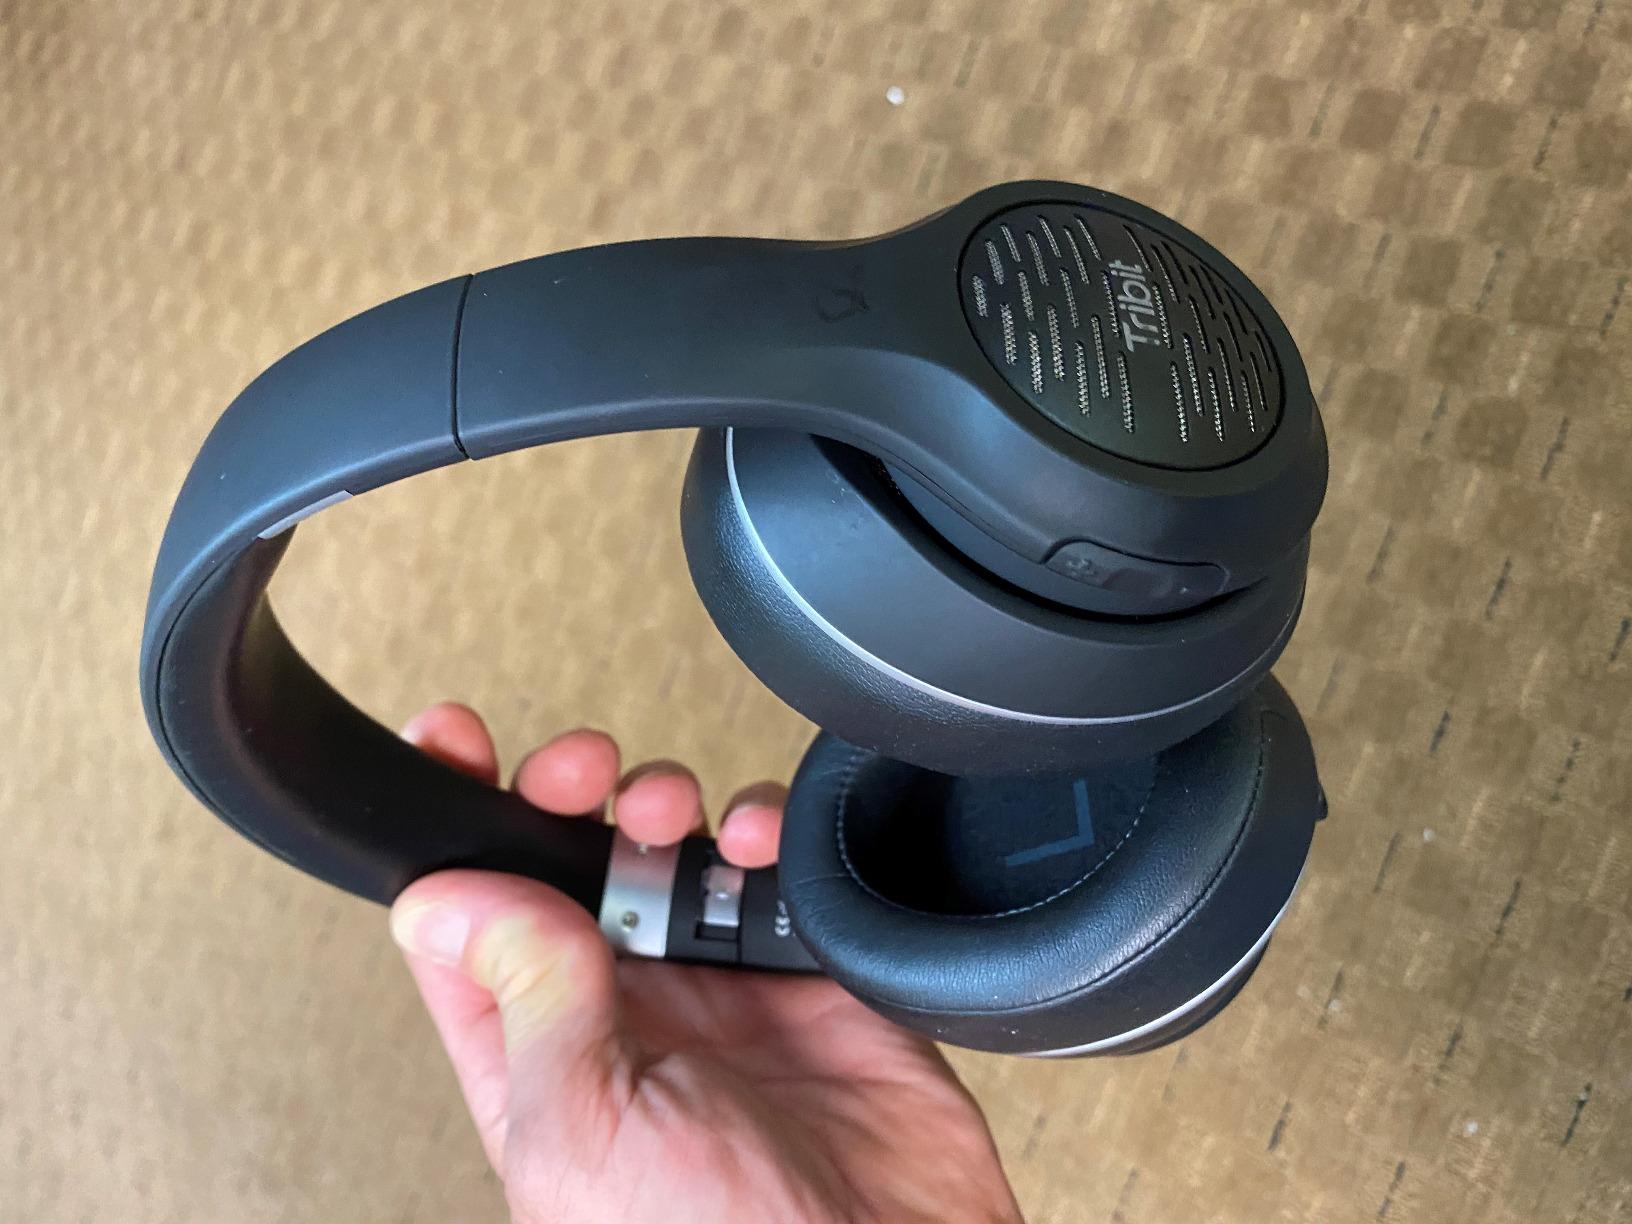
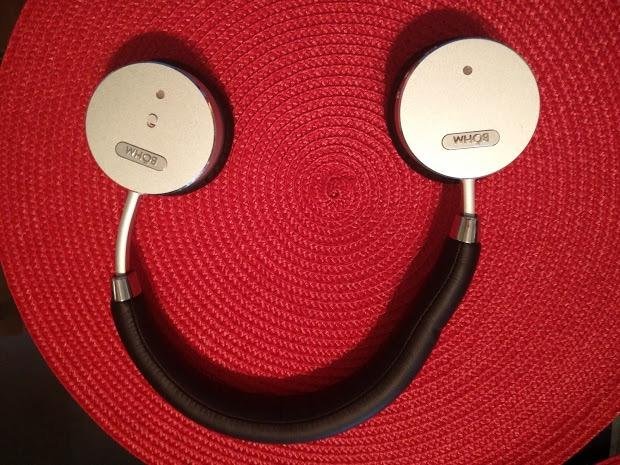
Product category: headphones
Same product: no